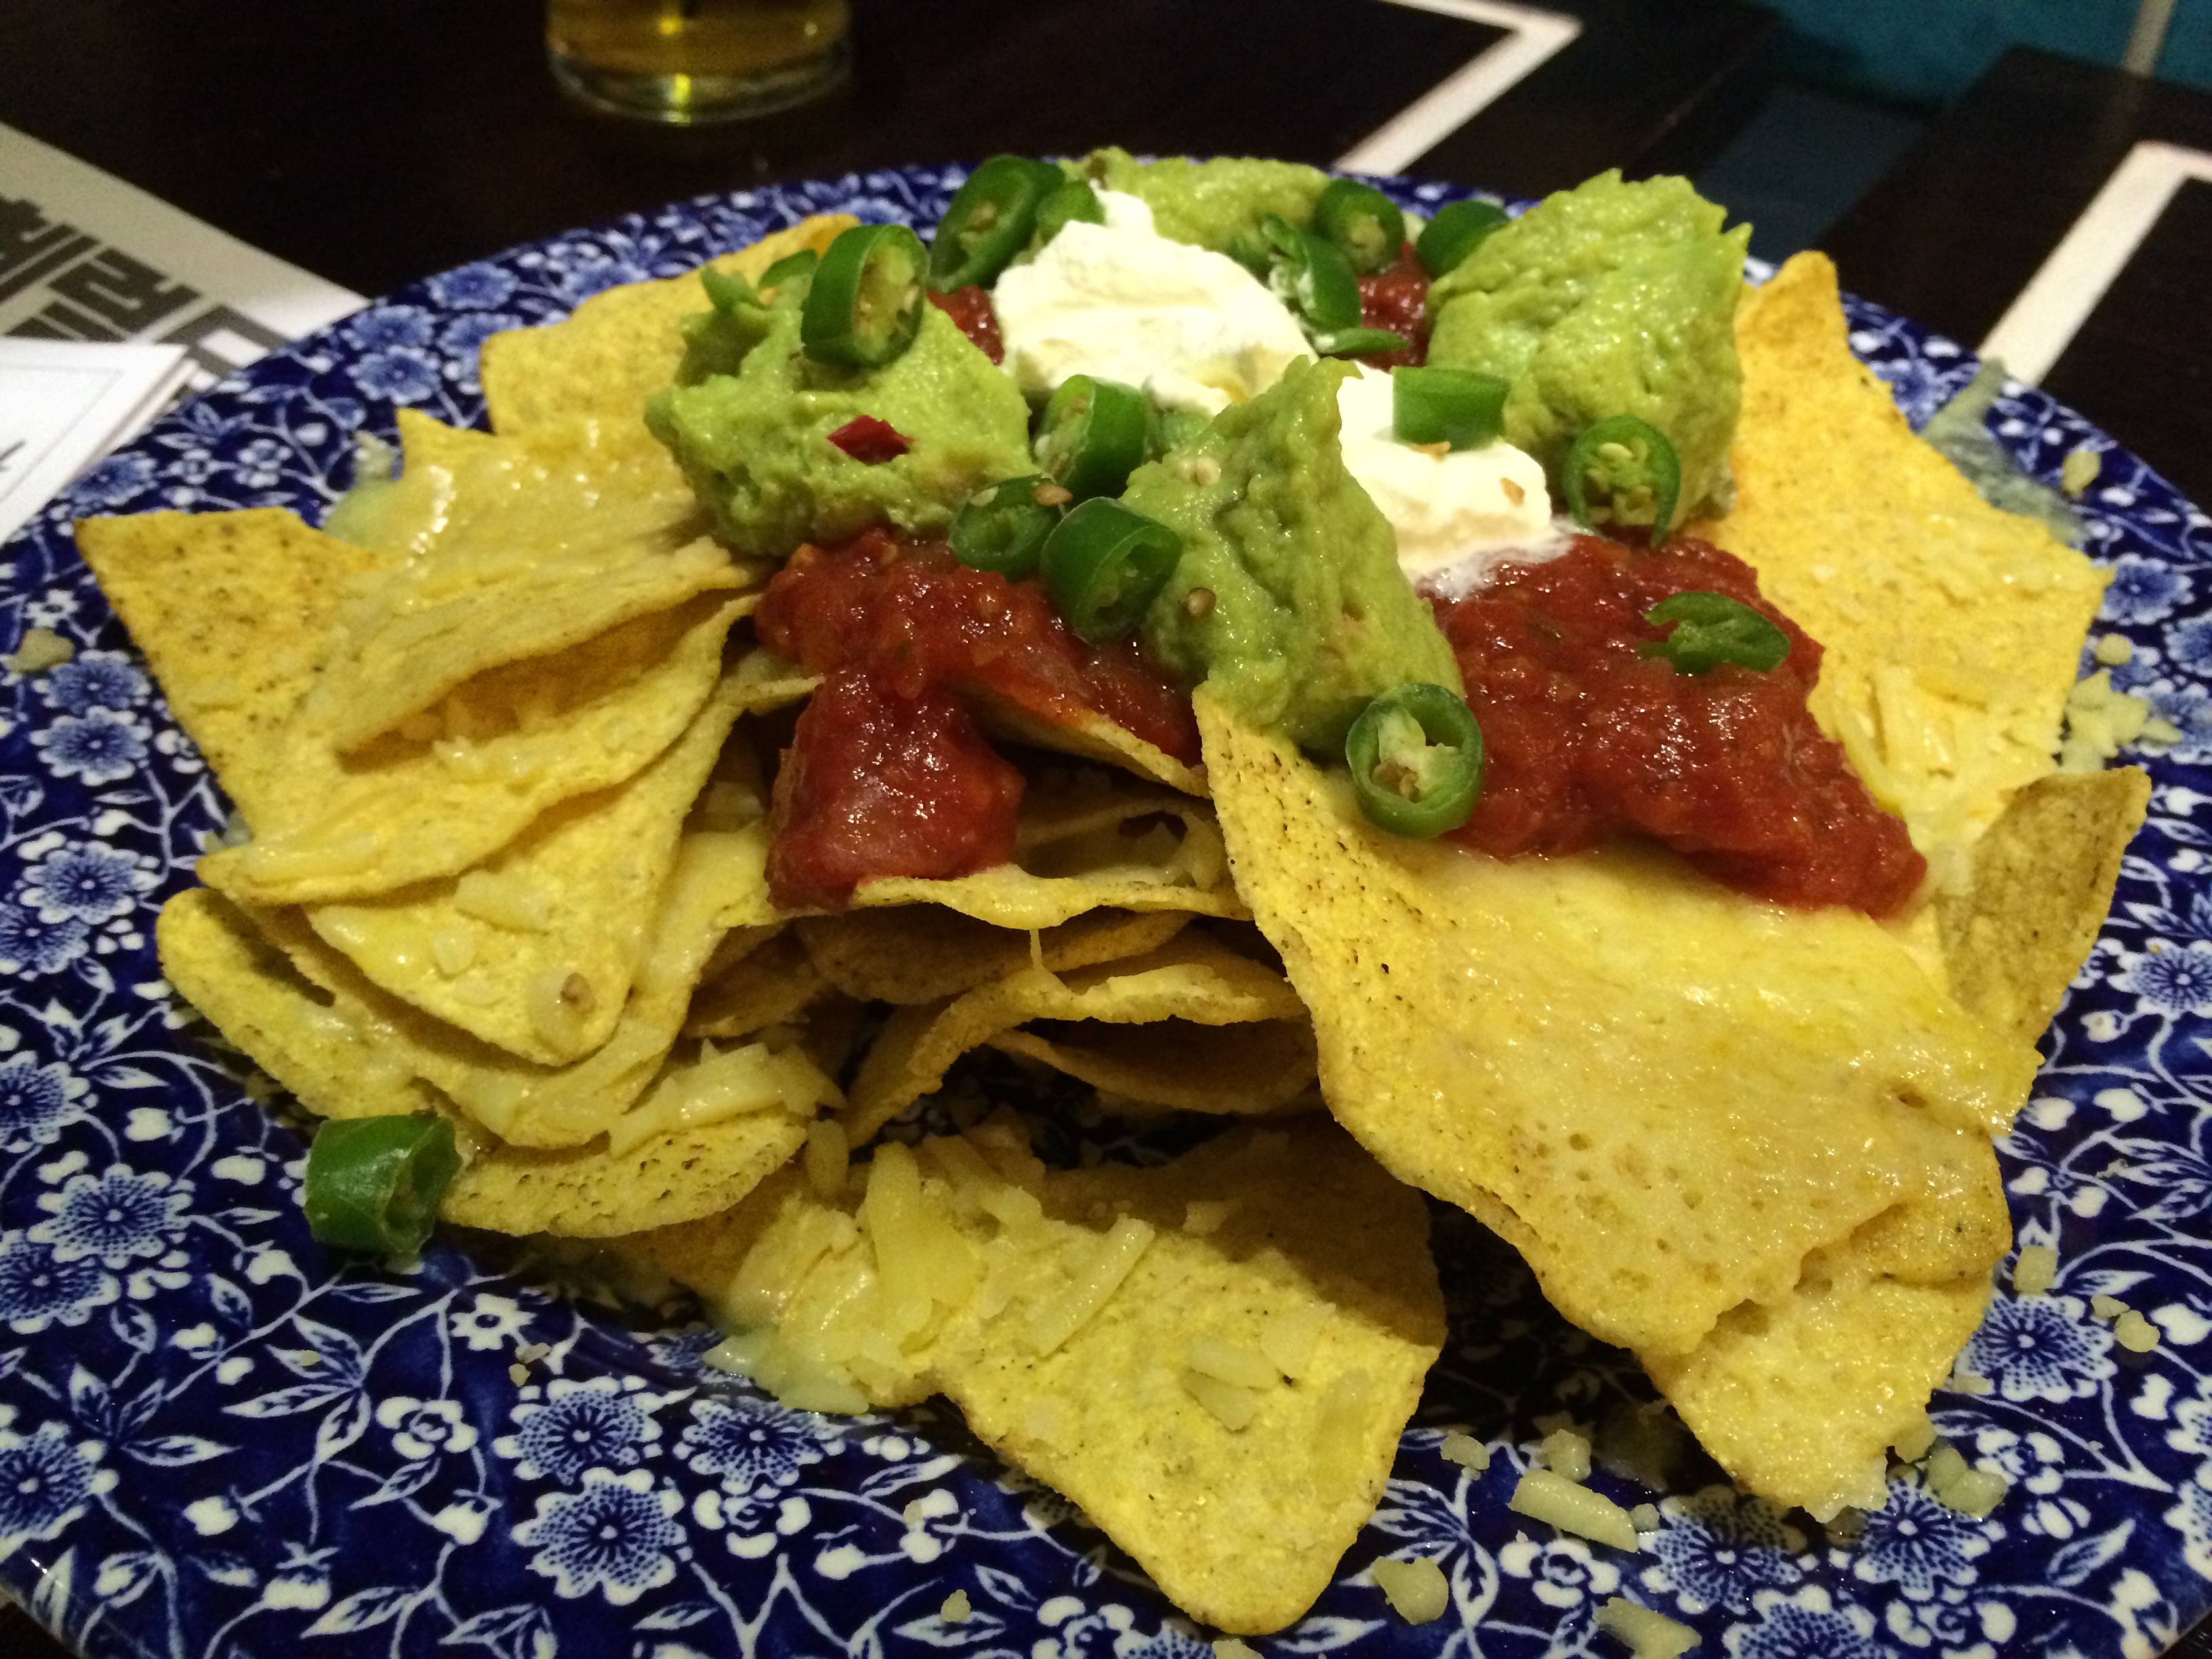
dish, meal, food, breakfast, cuisine, asian food, london, vegetarian food, pub, junk food, tortilla chip